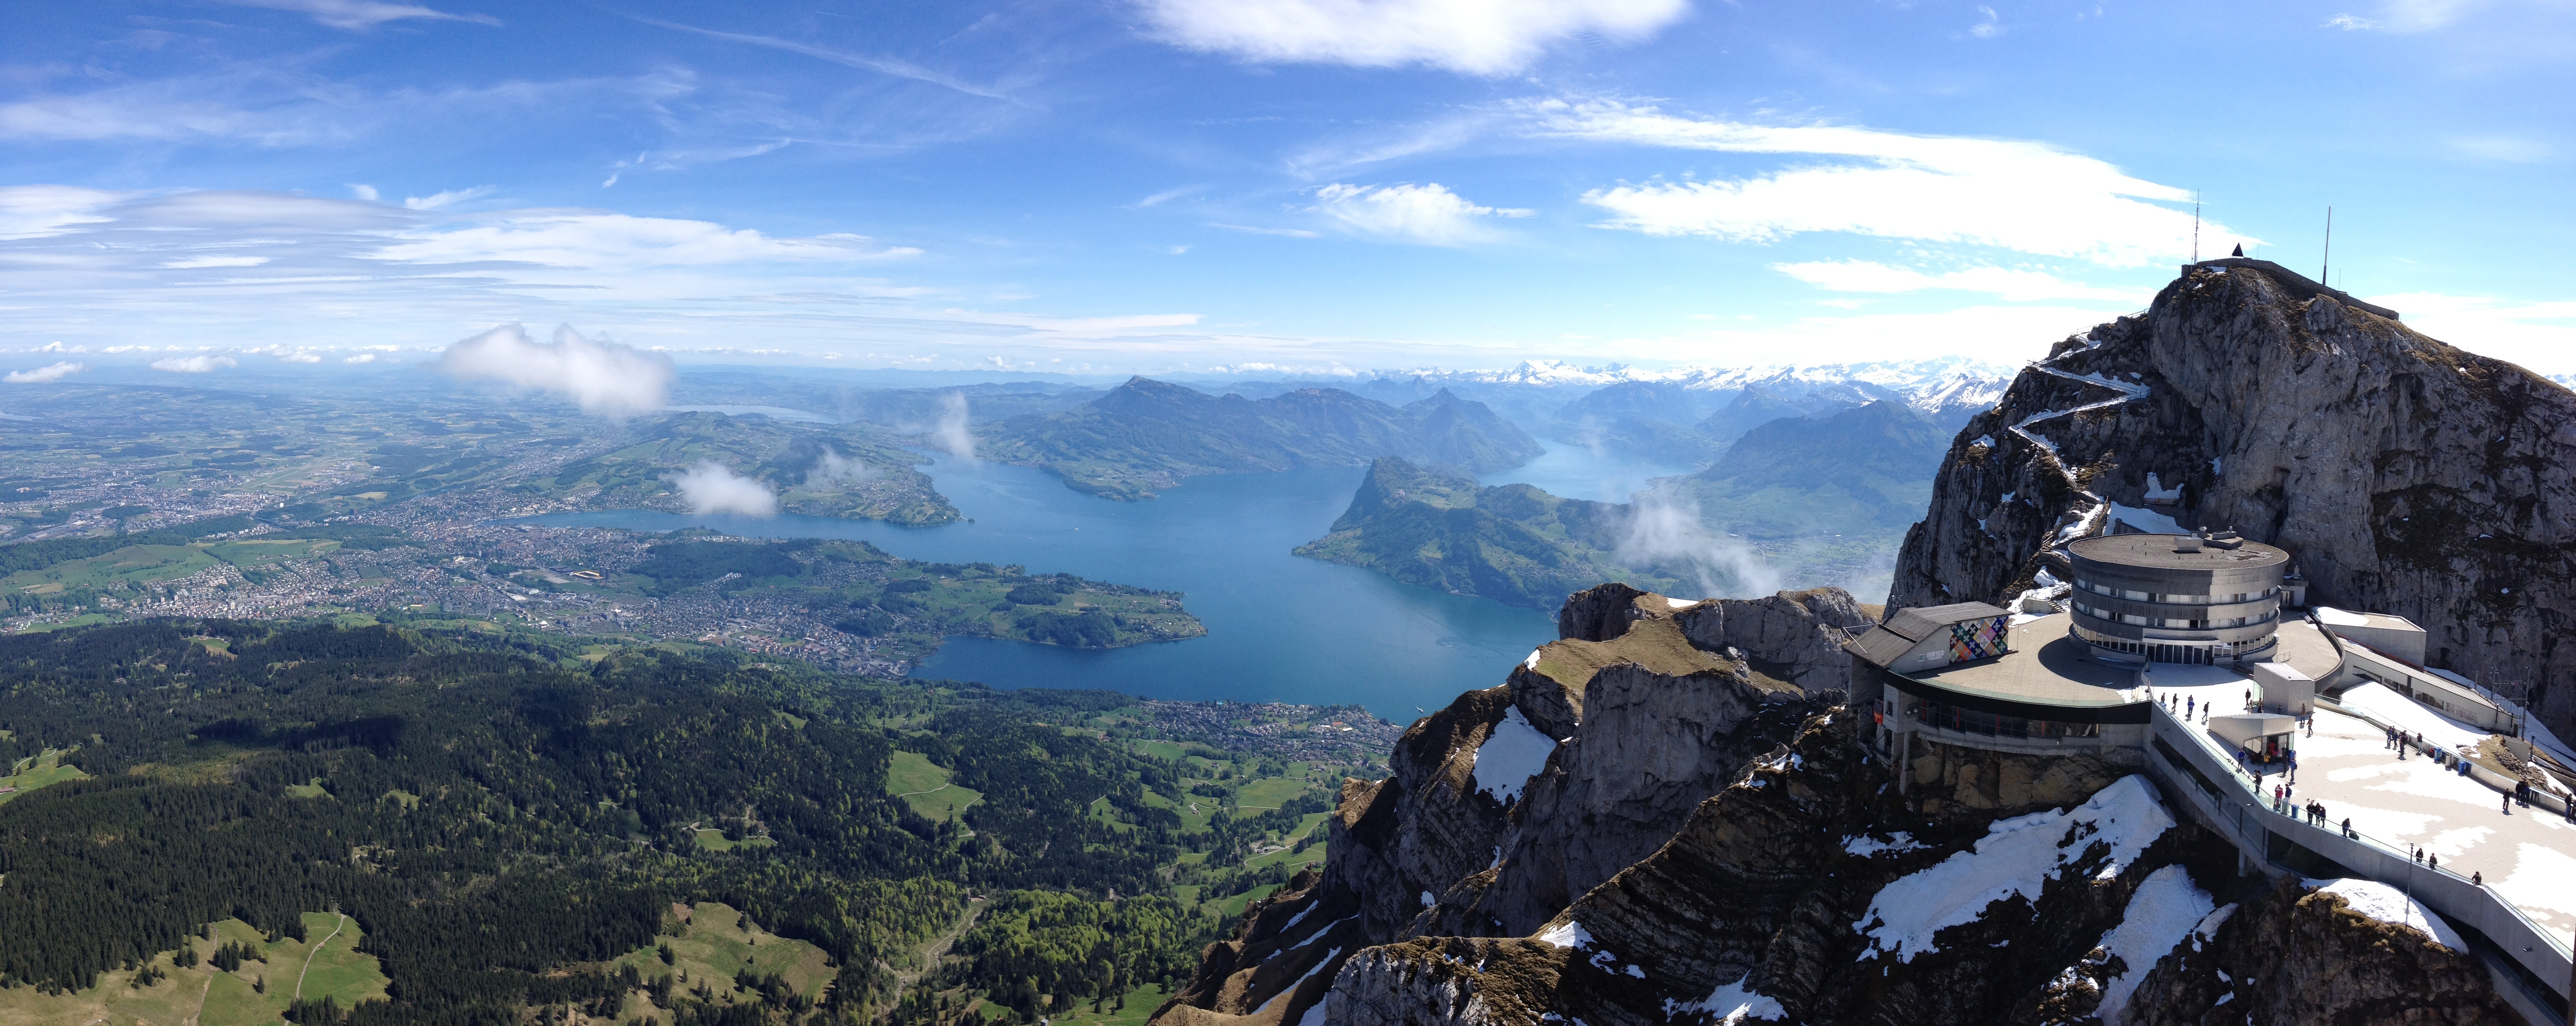
landscape, tree, rock, wilderness, mountain, cloud, sky, adventure, valley, mountain range, panorama, travel, tourism, terrain, national park, ridge, summit, massif, alps, escarpment, luzern, switzerland, tourist attraction, fell, elevation, hill station, mountainous landforms, vierwaldstaedter see, mount scenery